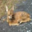
Label: deer